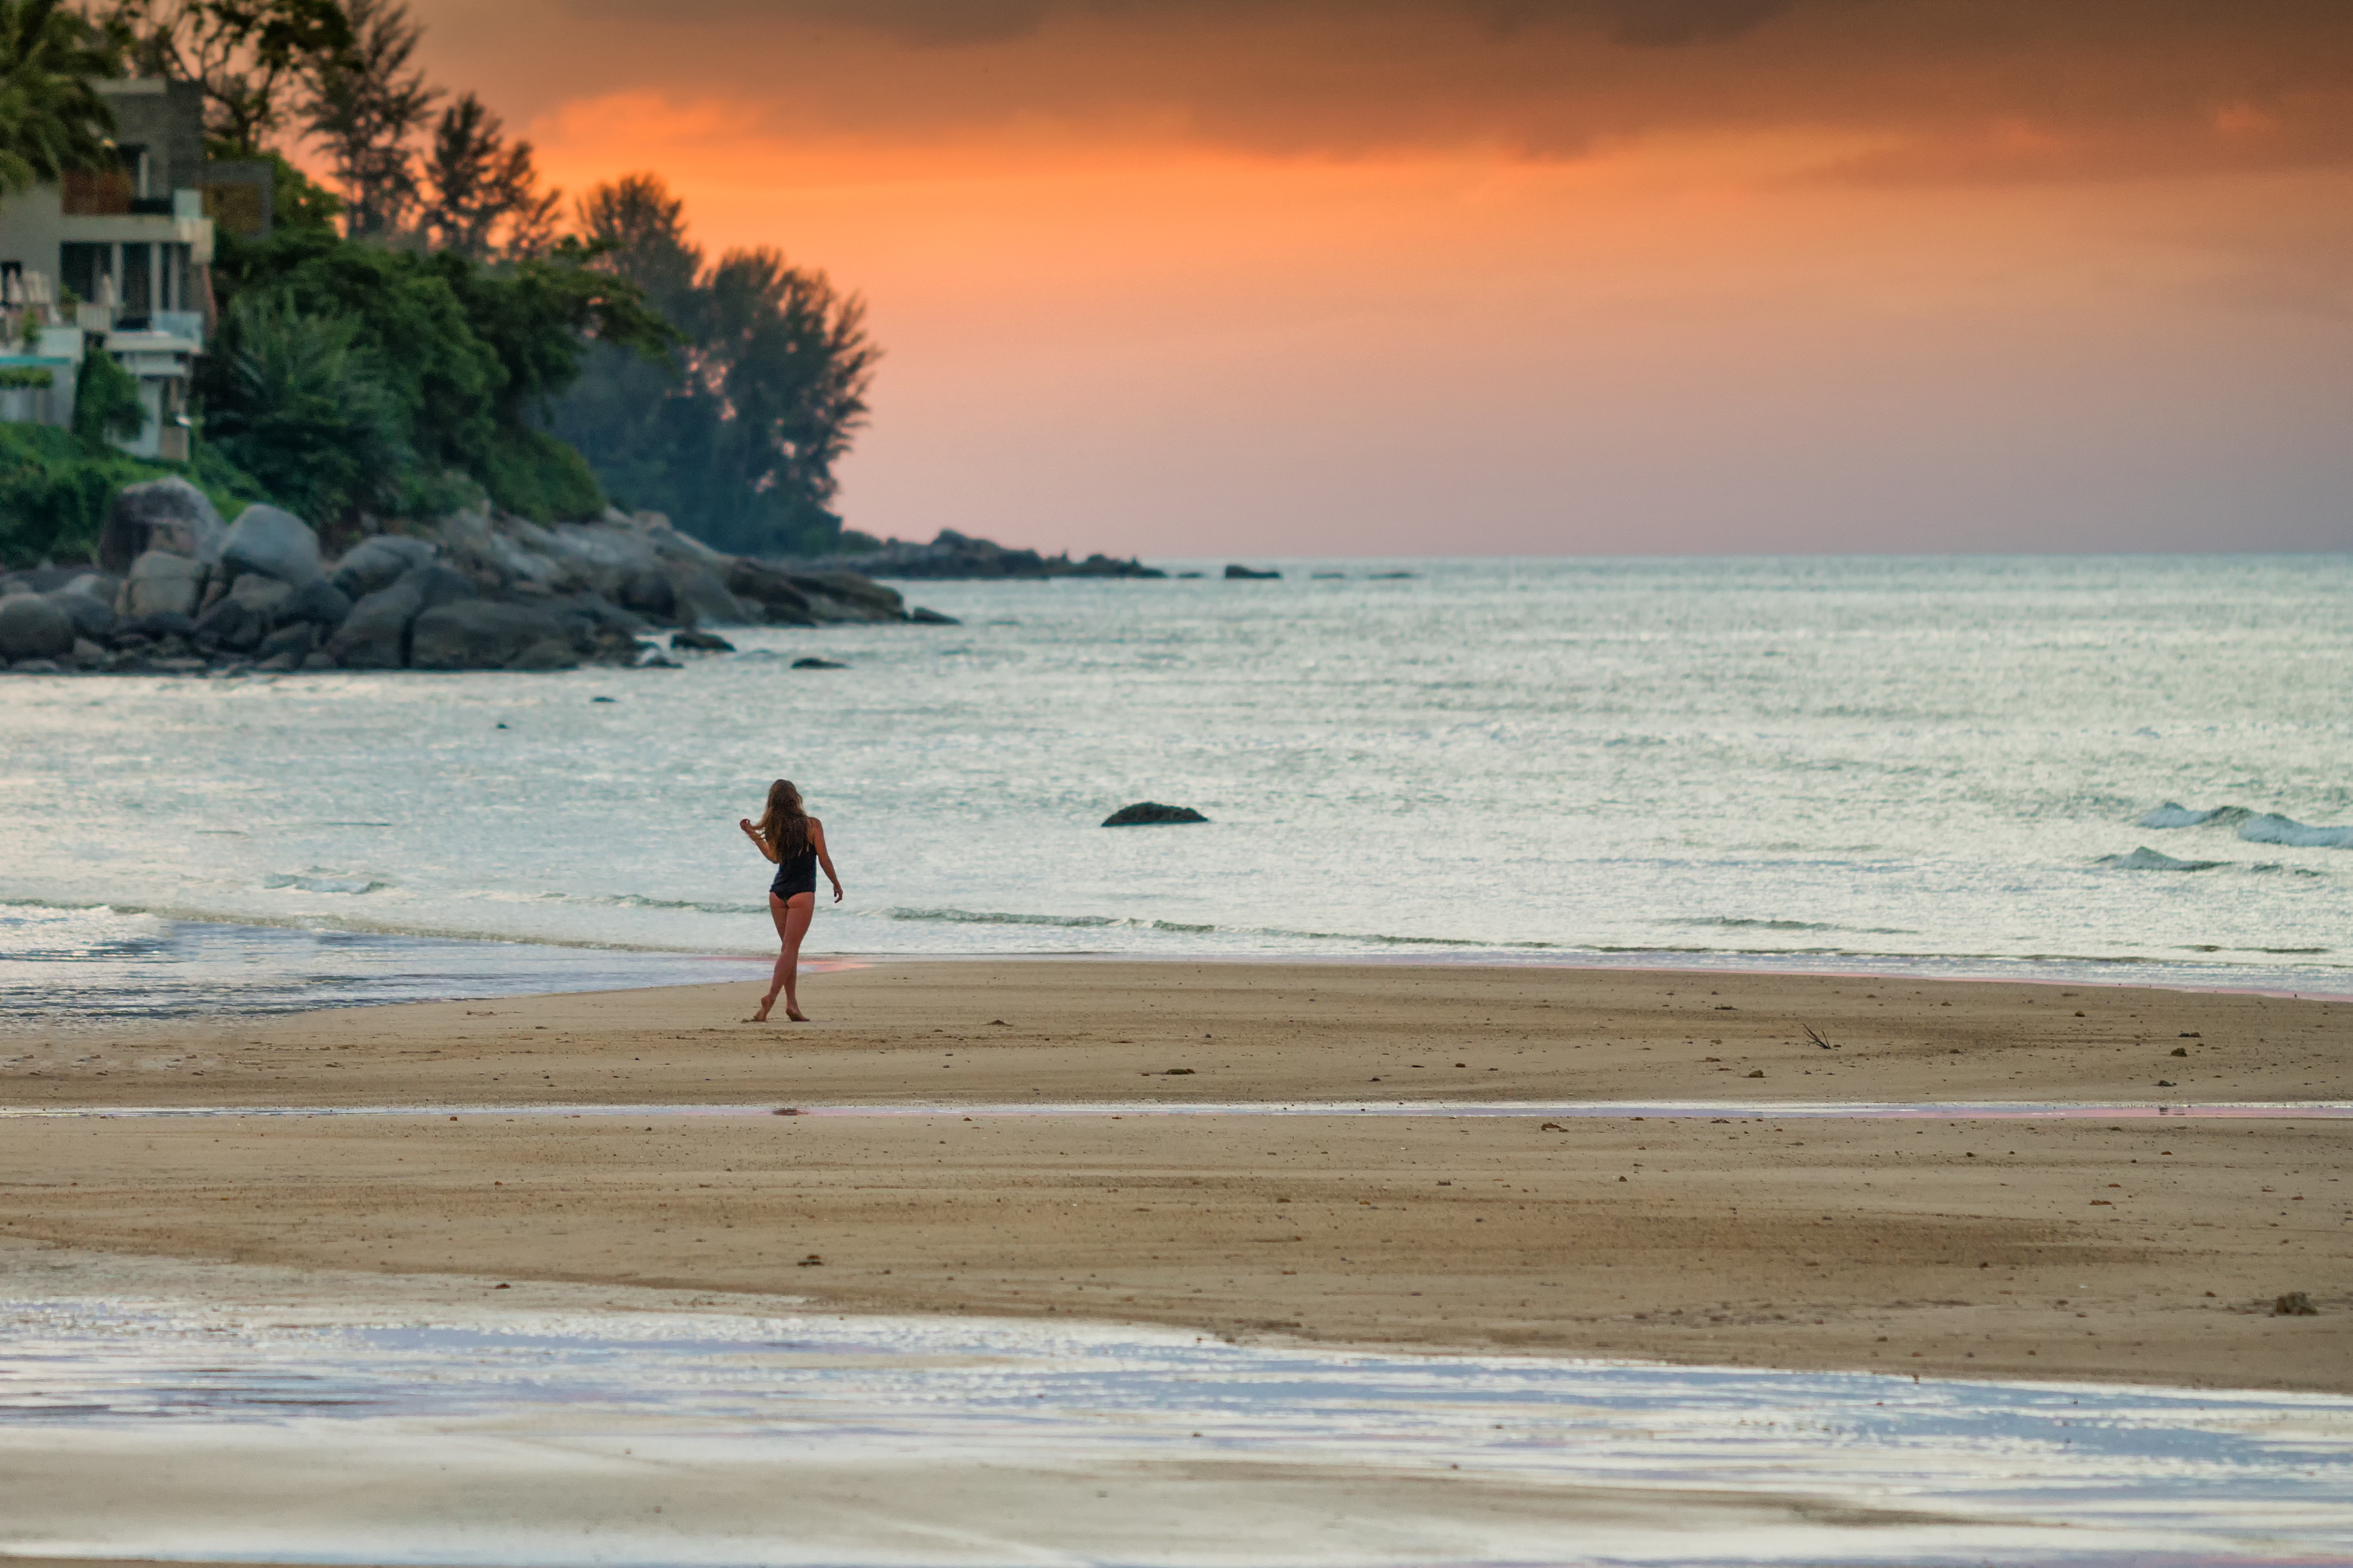
sunset, woman, girl, walking, beach, sand, palm, trees, people, nature, sun, person, young, freedom, silhouette, travel, female, sky, vacation, sunlight, healthy, outdoor, ocean, sea, body, relaxation, tropical, water, holiday, bikini, swimsuit, leisure, thailand, phuket, kamala, model, sexy, slim, caucasian, swimwear, hot, posing, clouds, red, purple, set, down, evening, night, dusk, alone, thought, decision, future, plan, perspective